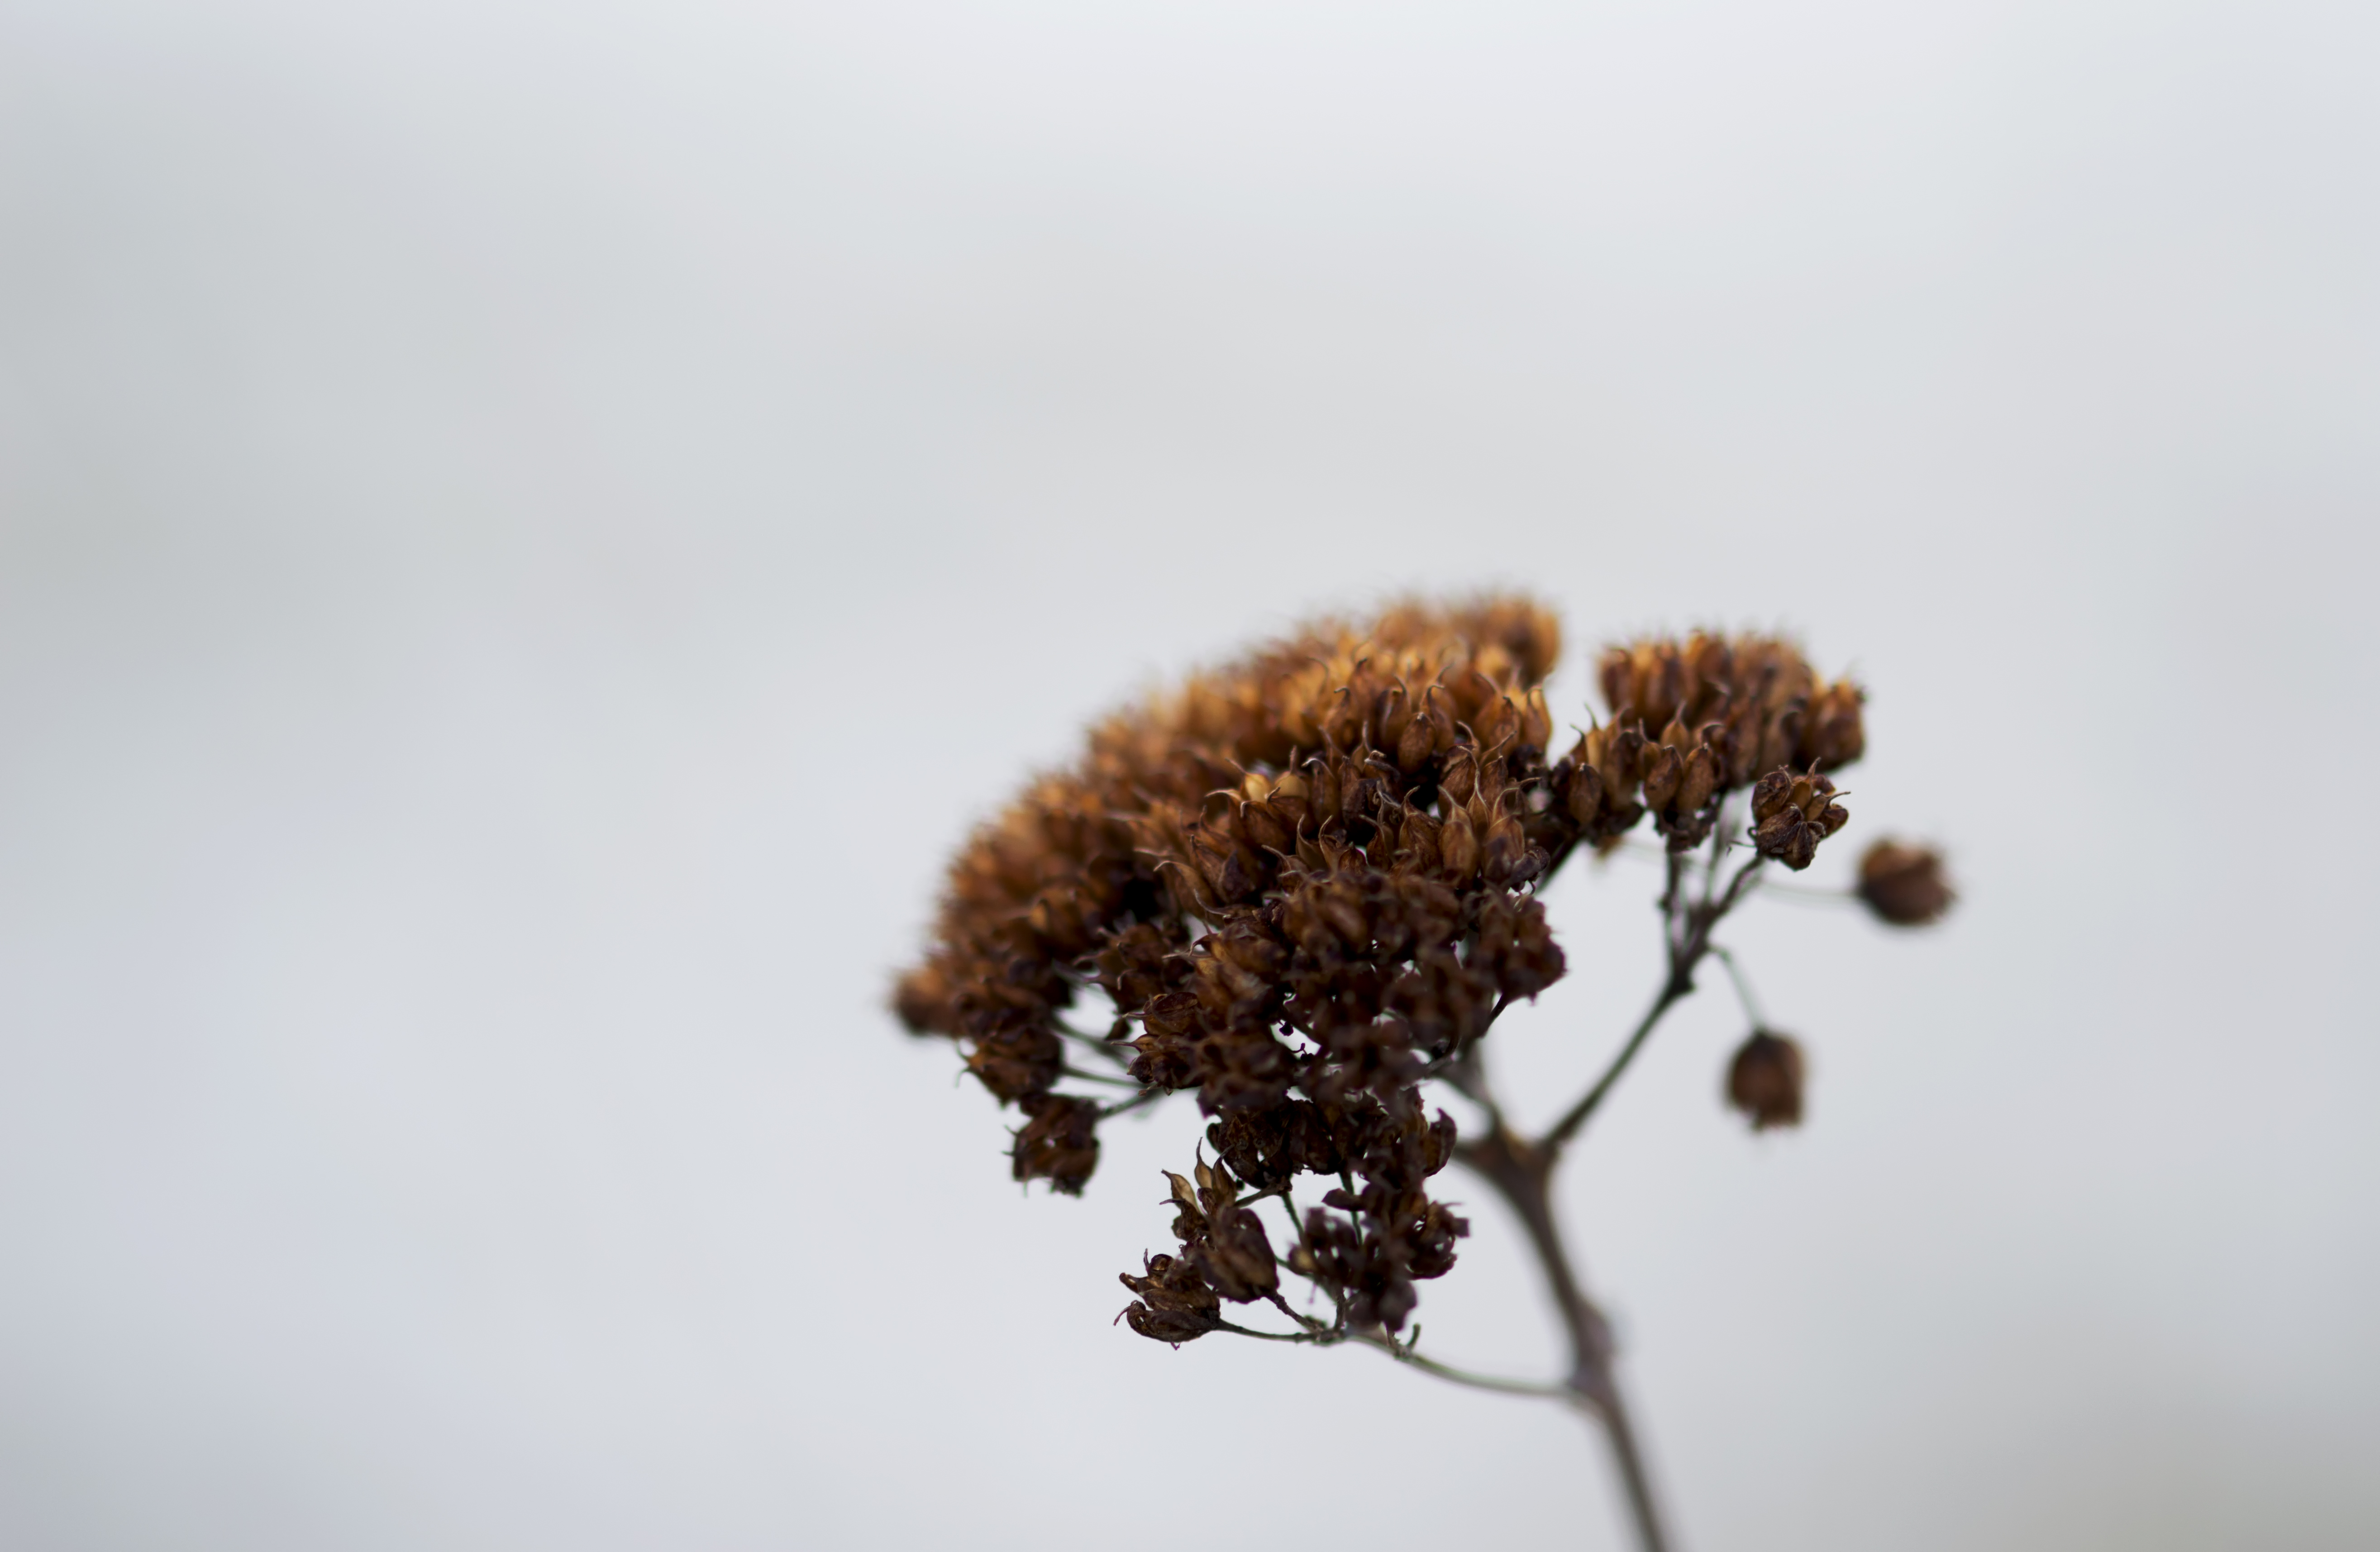
tree, nature, branch, winter, plant, photography, morning, leaf, flower, soil, flora, season, close up, finland, helsinki, viikki, macro photography